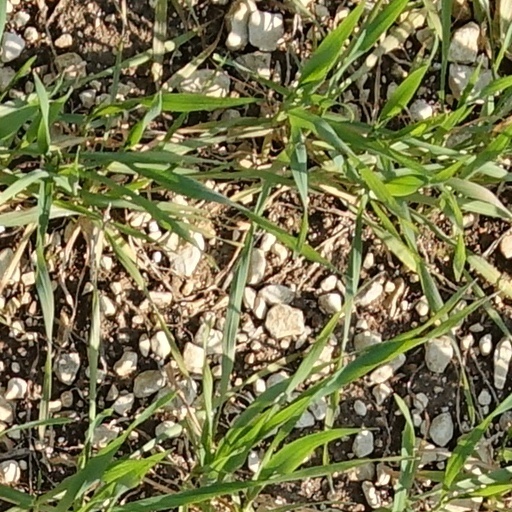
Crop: wheat